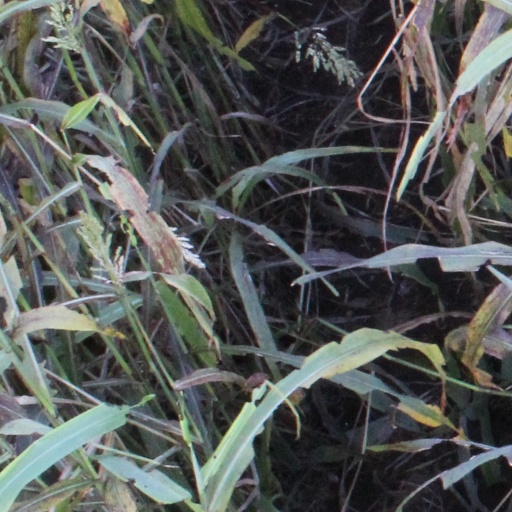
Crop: sorghum